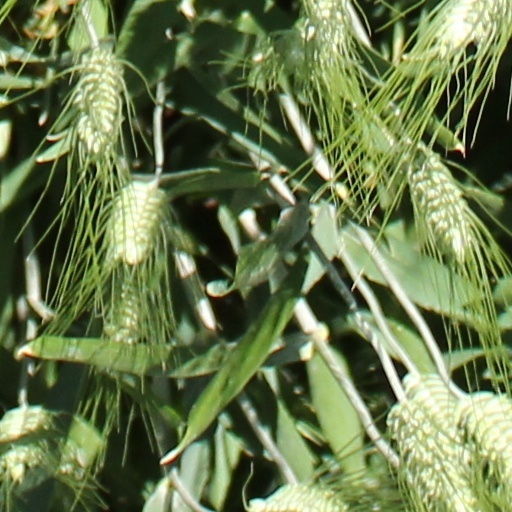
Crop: wheat